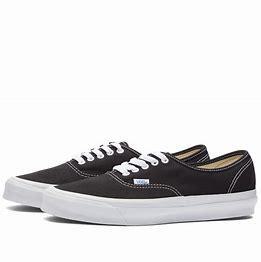
Brand: Vans
Model: OG Authentic LX